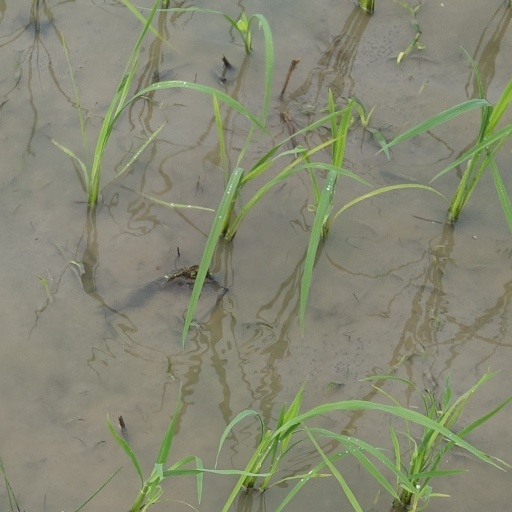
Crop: rice